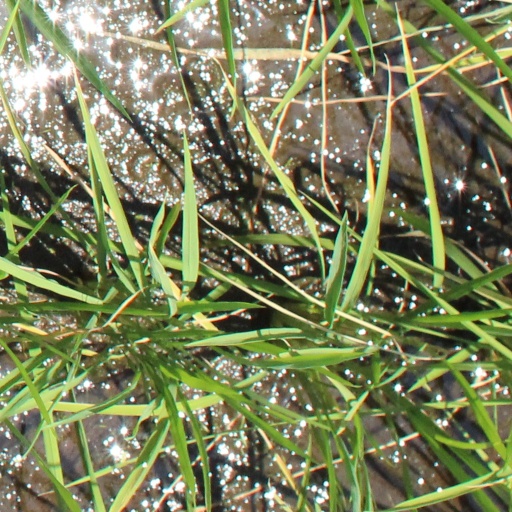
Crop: rice